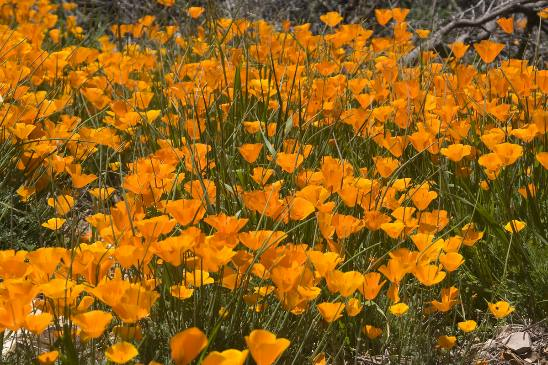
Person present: No